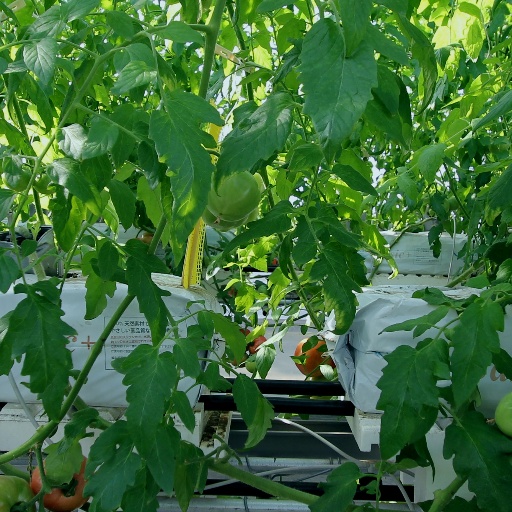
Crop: tomato